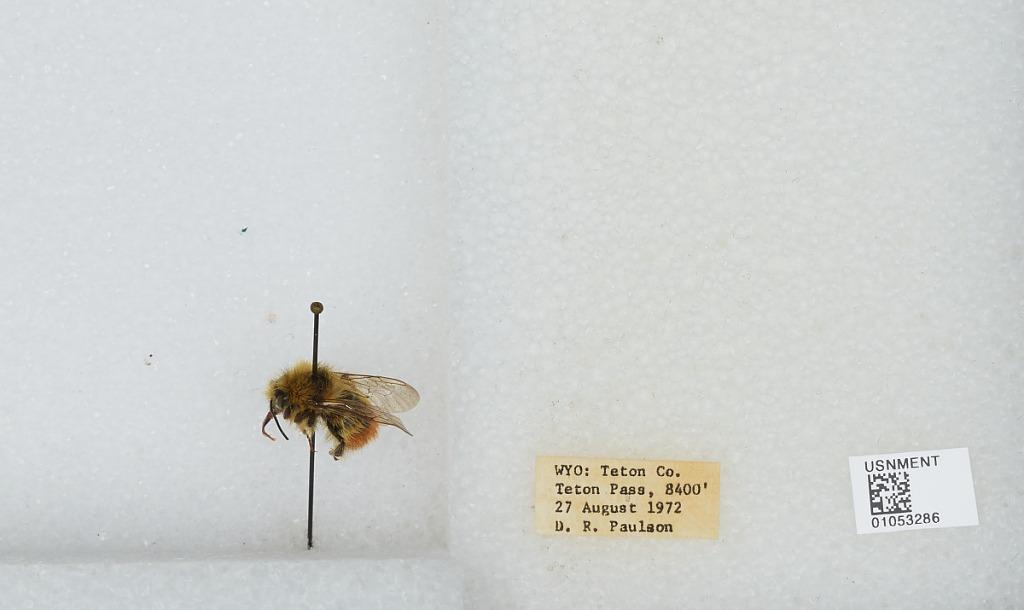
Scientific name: Bombus sp.
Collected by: D. Paulson
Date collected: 1972-8-27
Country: United States
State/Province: Wyoming
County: Teton
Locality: Teton Pass
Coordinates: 43.4975, -110.955